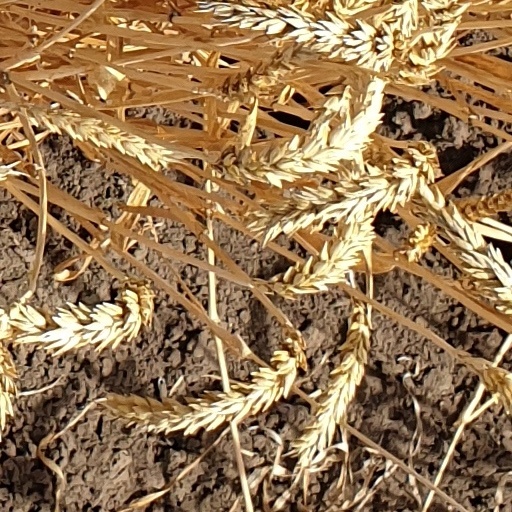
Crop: wheat